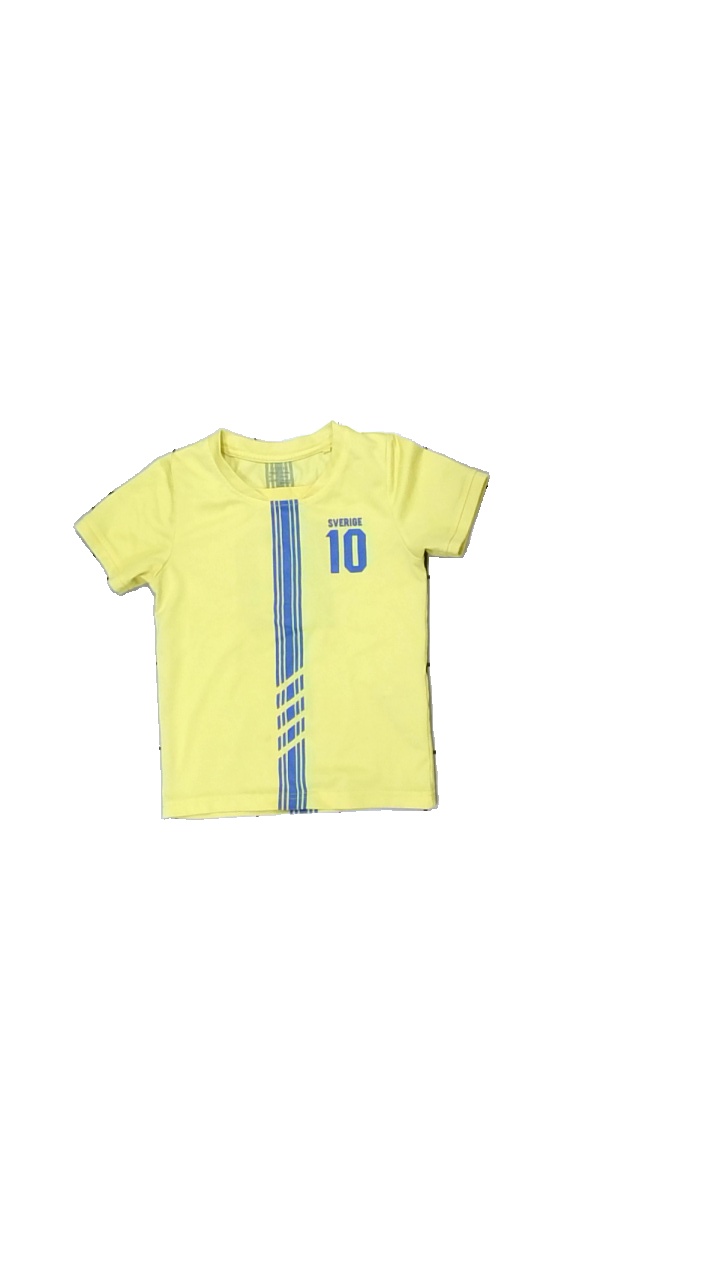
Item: T-shirt (Children)
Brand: Missing
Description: tränings t-shirt med text och ränder på
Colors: Blue, Yellow
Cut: Regular
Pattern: Other
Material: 100% polyester
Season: All
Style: Sports
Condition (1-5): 5
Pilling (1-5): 5
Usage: Reuse
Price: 50-100